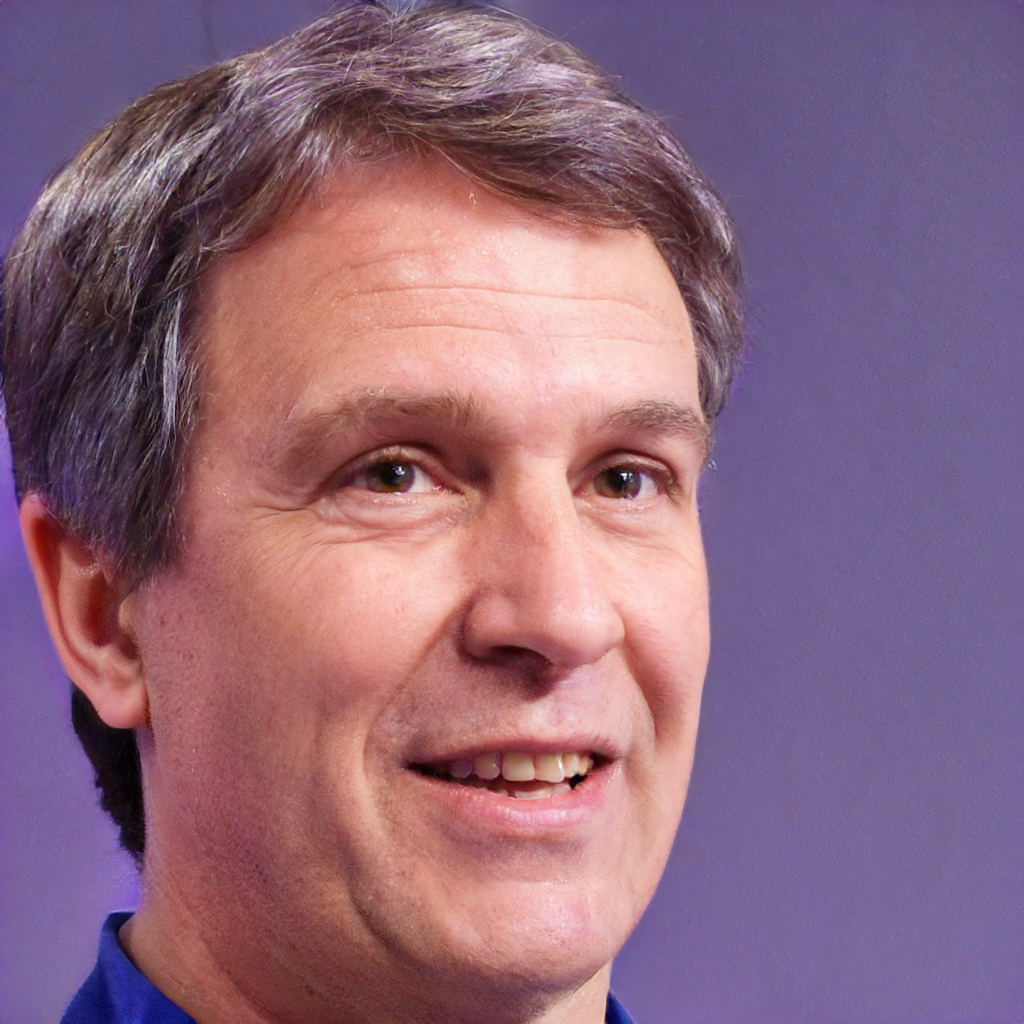
Gender: Male